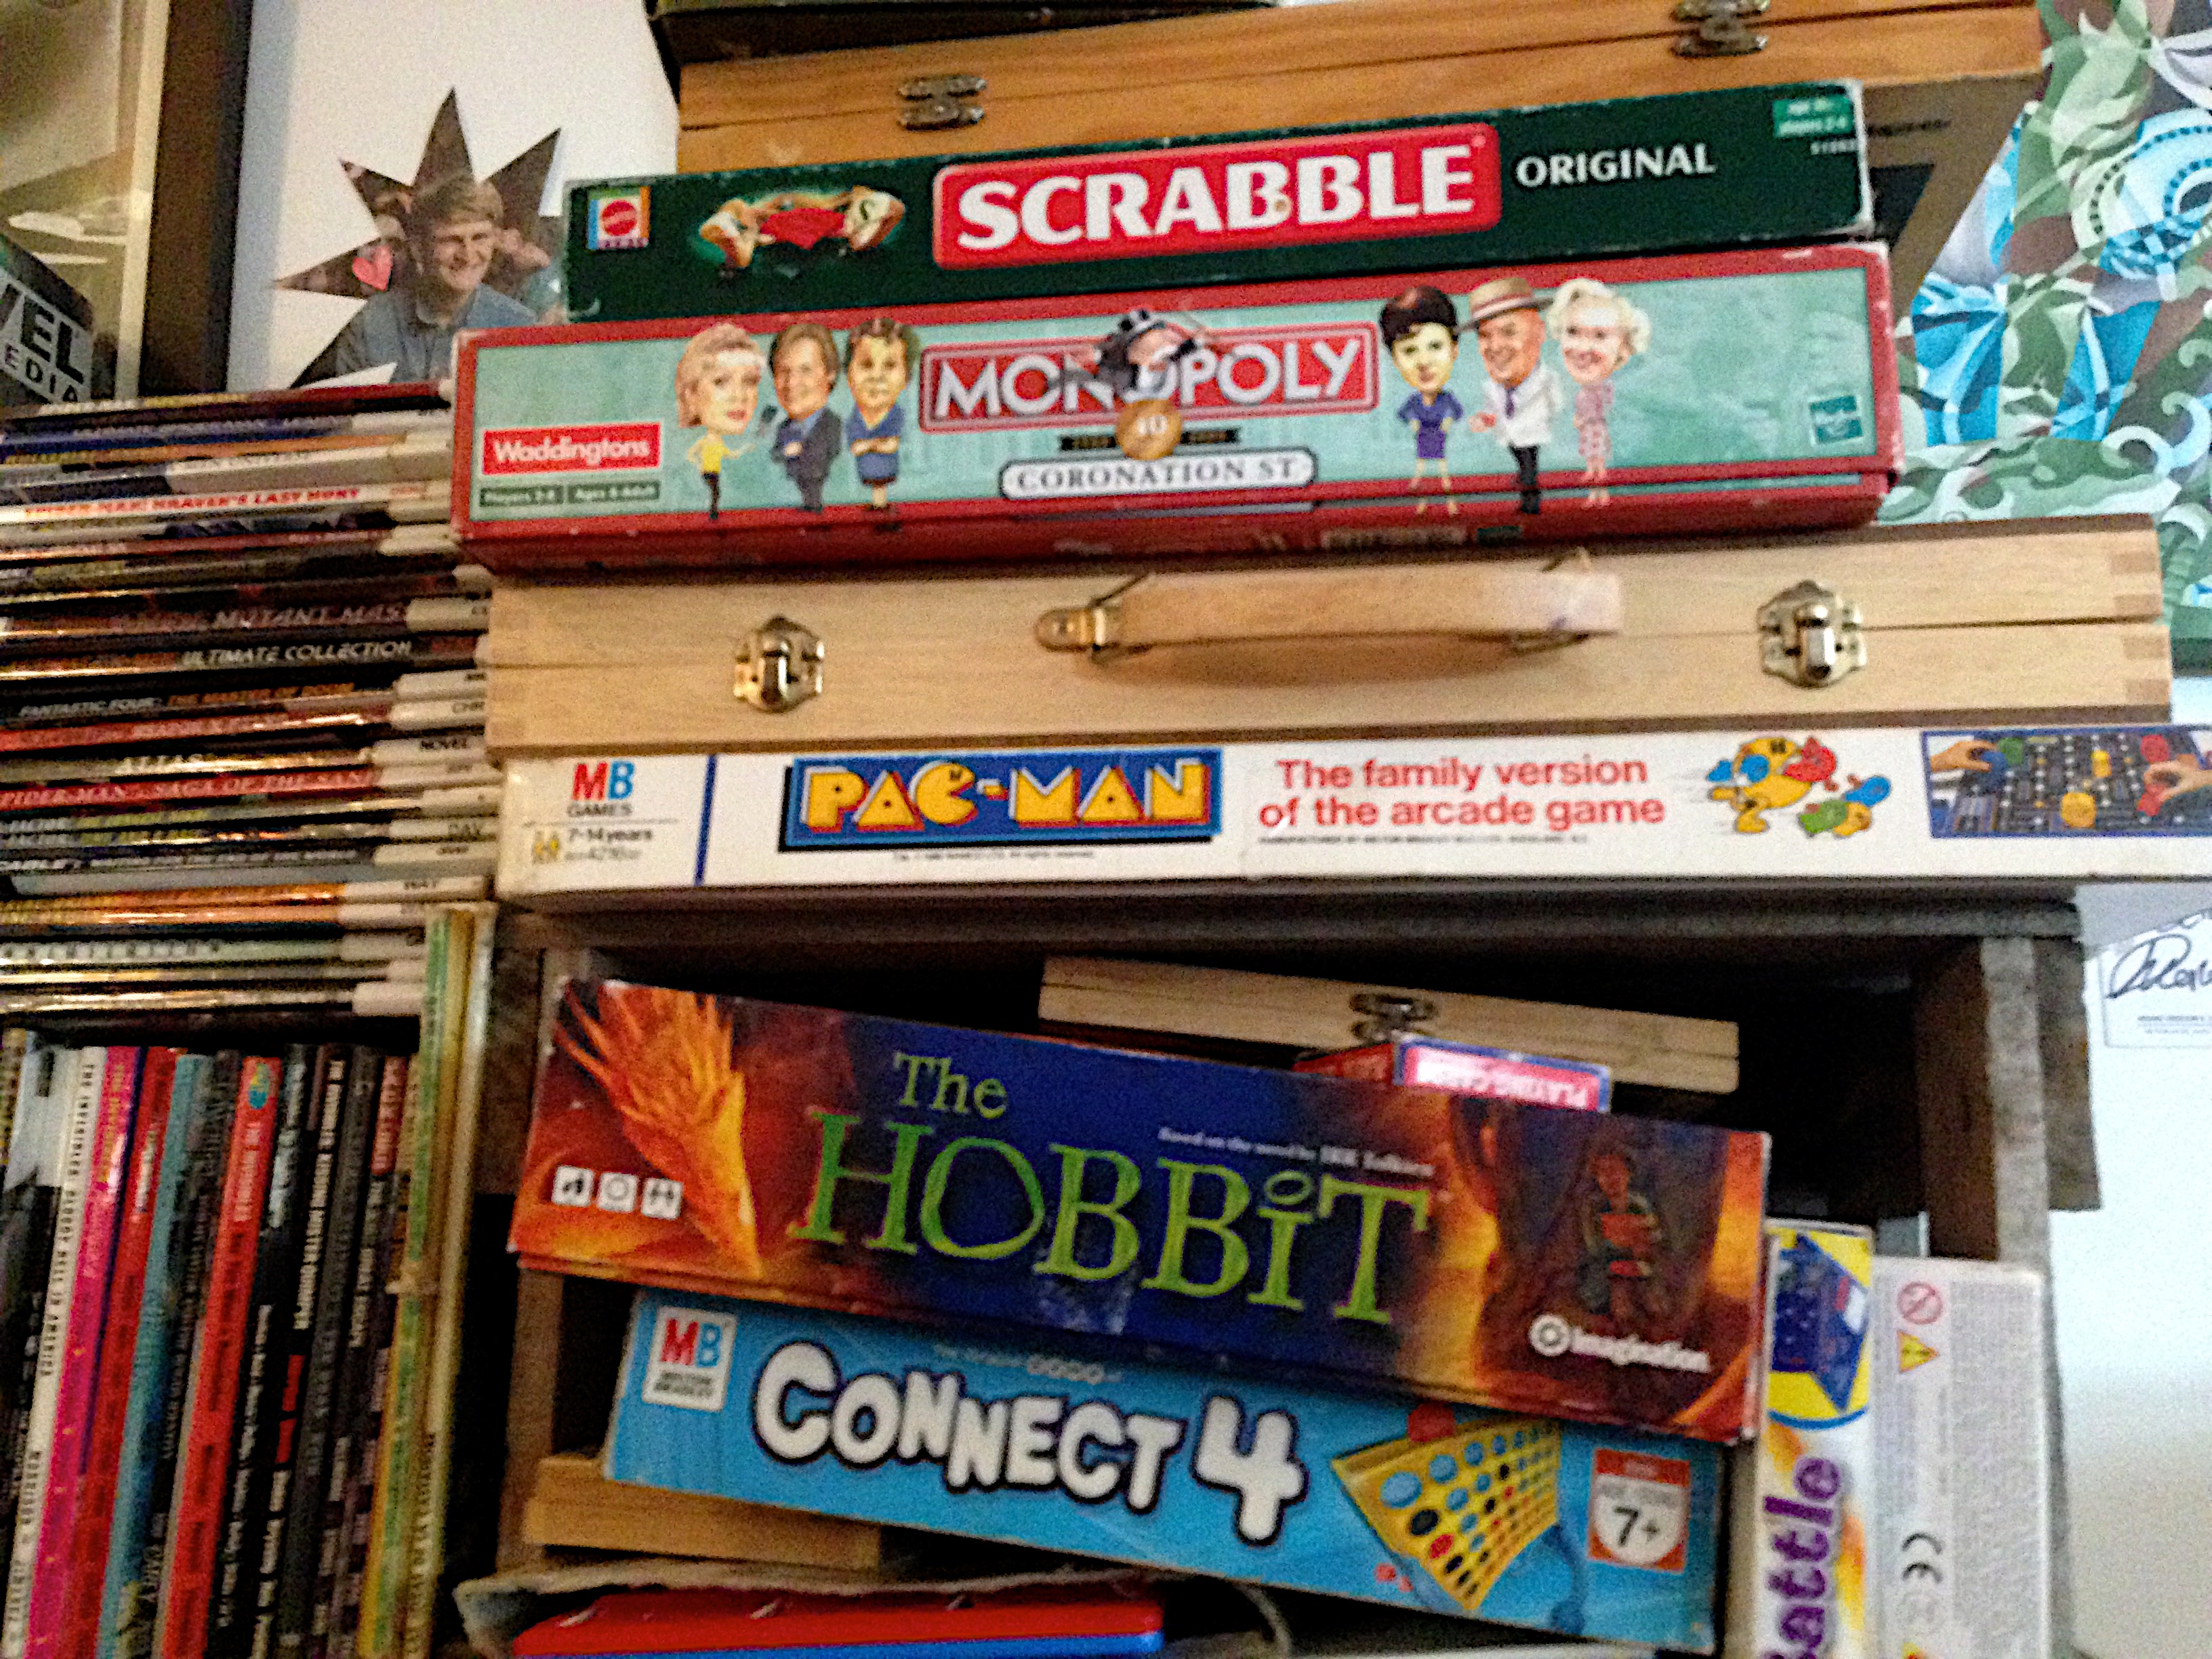
book, game, library, games, comics, bookselling